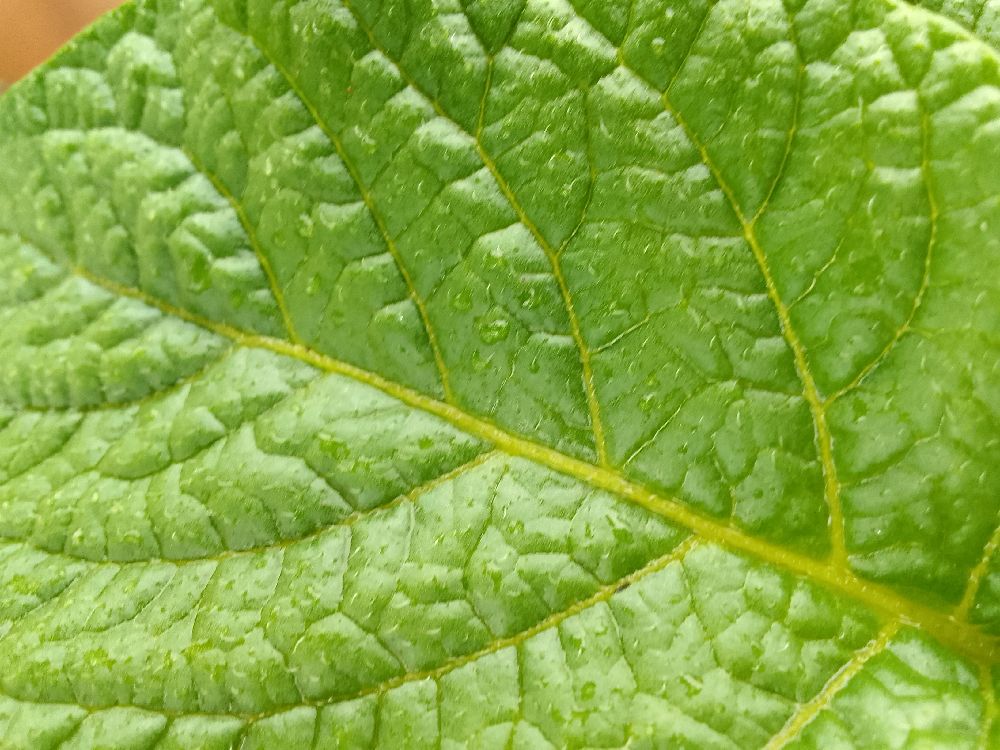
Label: Healthy